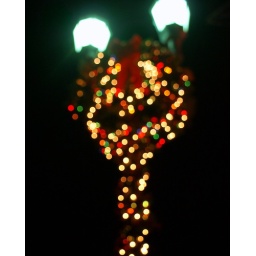
A lamp post (I think thats what its called) on main street in Malvern.